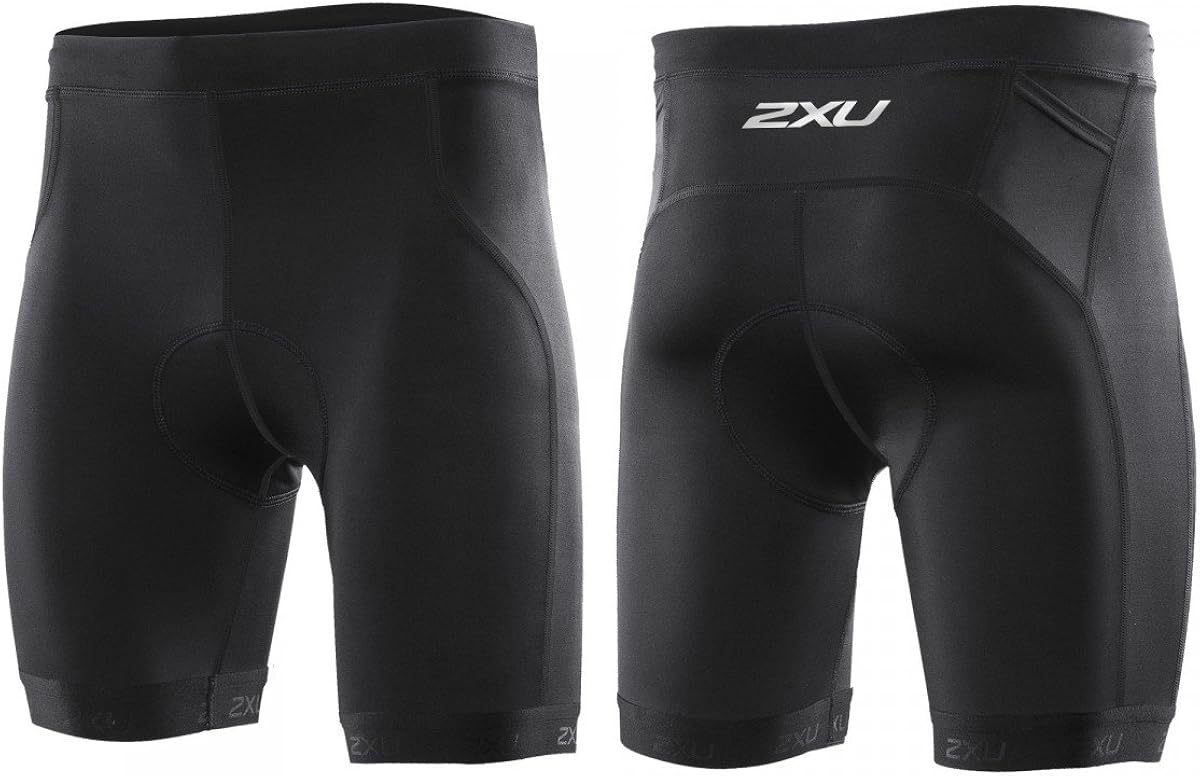
2XU Men's Active Tri Short
Category: AMAZON FASHION
Premium triathlon engineering comes together in this Active Tri Short featuring 2XU's 7D elastin SBR SKIN X for enhanced power, durability, moisture management and comfort. Fast in the water and quick drying on land, this Short also boasts an updated waistband concealed with power mesh for unparalleled comfort. Extras include high filament SBR FLEECE chamois for the bike and 5+ UV protection from the sun.
Features: 80% ELASTANE/20% NYLON | Imported | Elastic closure | Machine Wash | Silicone-free Y ELASTIC GRIP